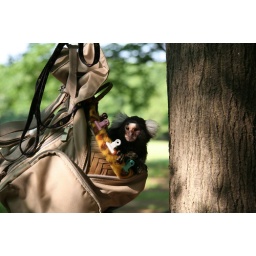
The monkey was in the dog run!. EOS40